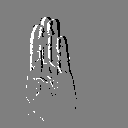
ASL letter: b